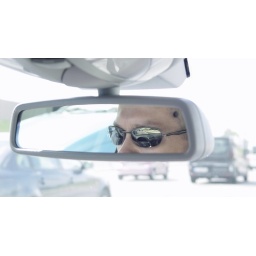
Showing a man's face focused on the road as he drives on the motorway in the rear view mirror.